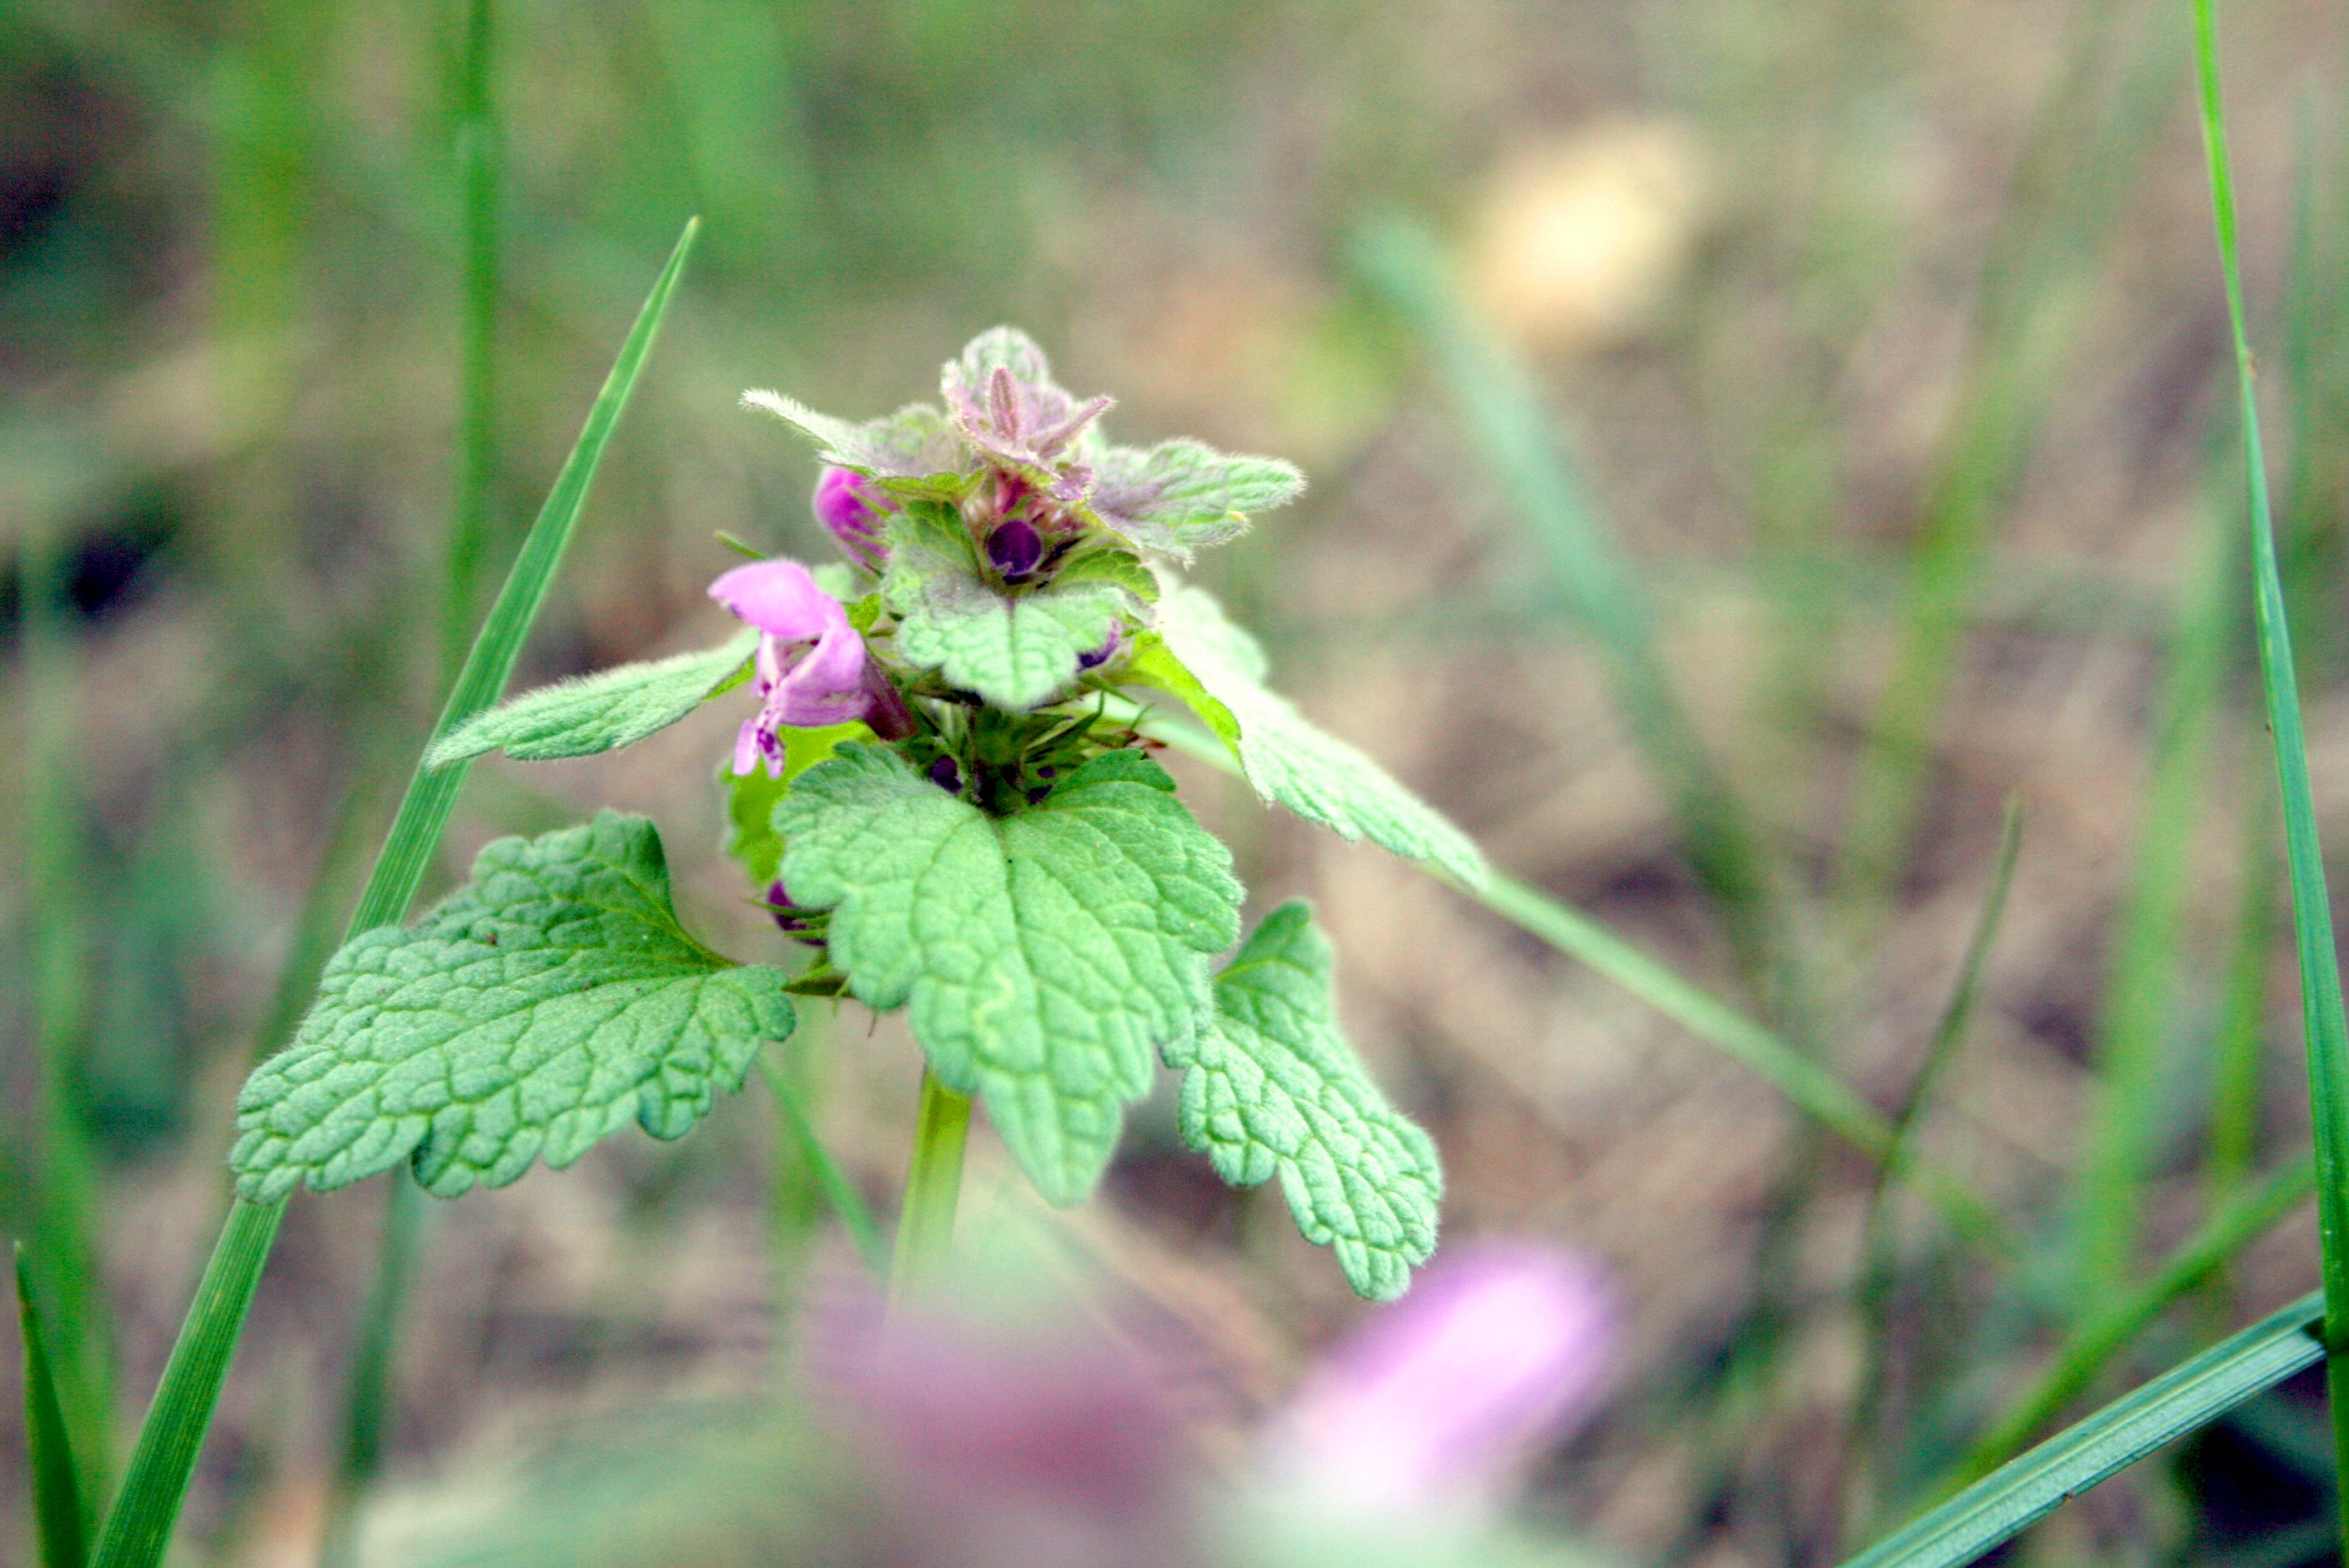
nature, plant, meadow, prairie, leaf, flower, green, herb, botany, flora, wildflower, flowers, nettle, macro photography, flowering plant, dead nettle, land plant